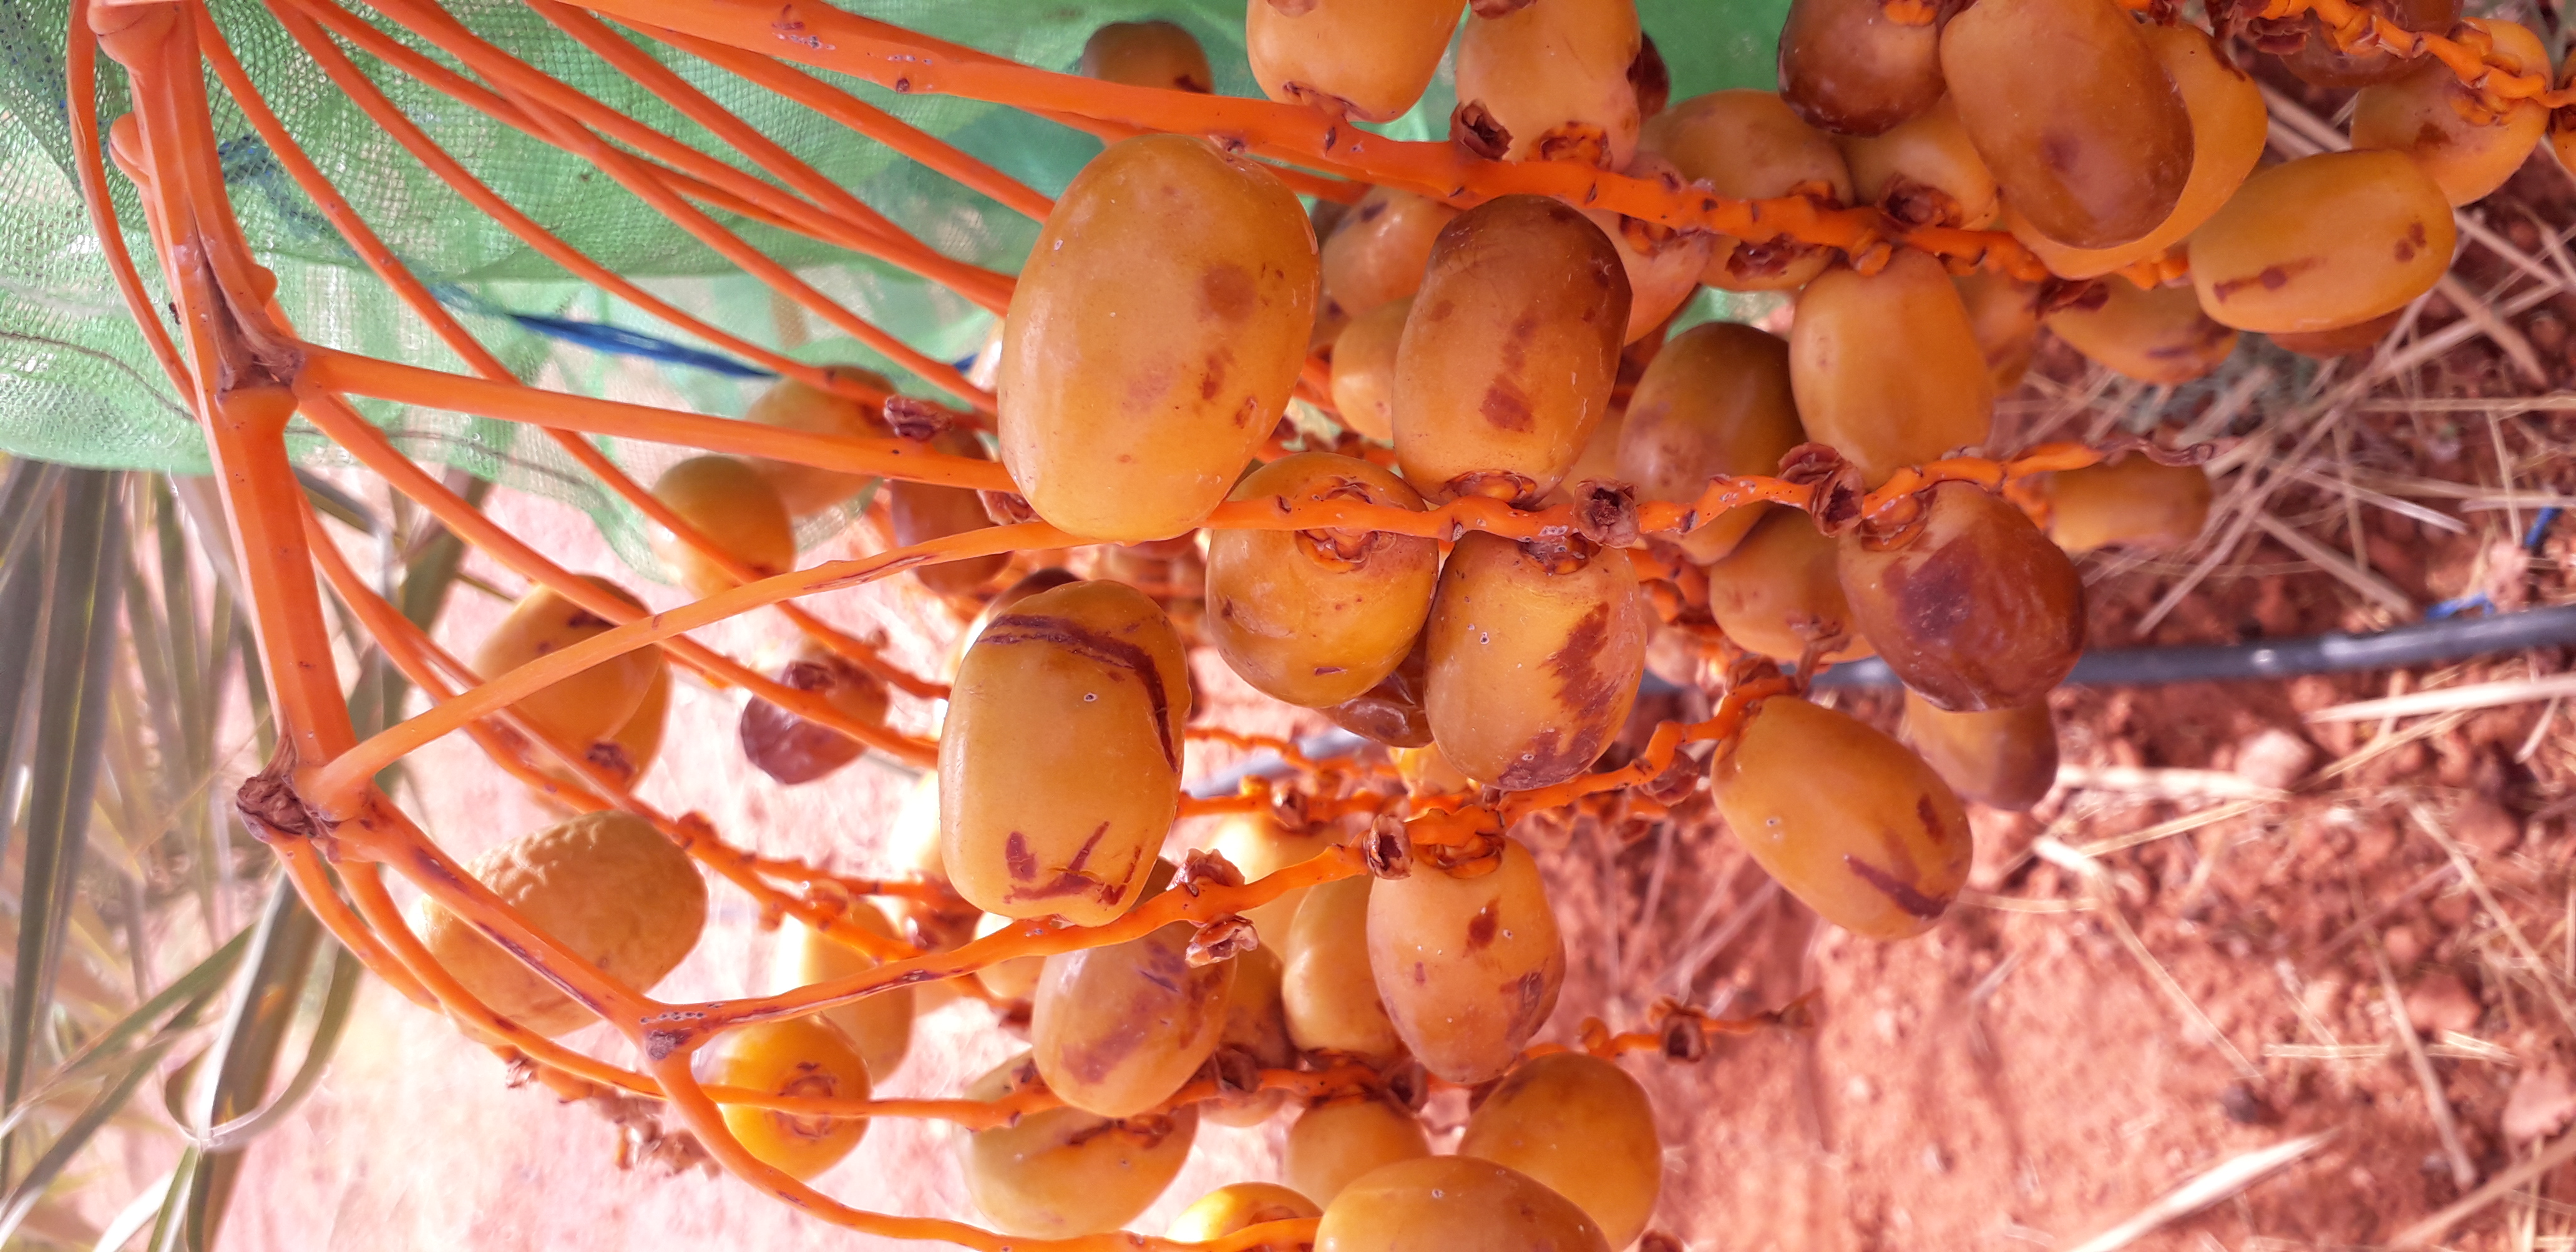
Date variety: Boufagous